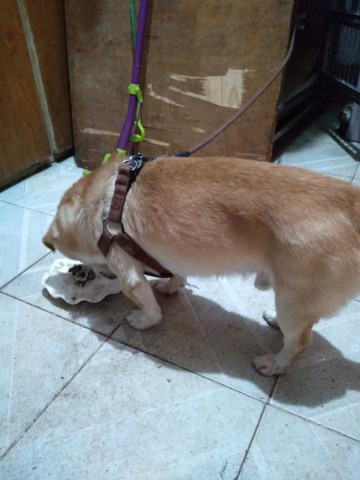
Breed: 420-n000124-Chihuahua